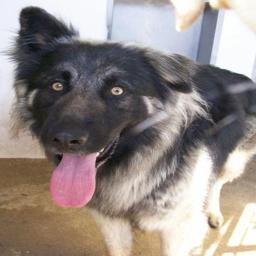
Animal: dogs